Handball in Serbia

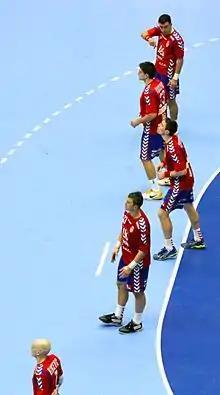
Serbian national handball team

Handball in Serbia was first played during the Interwar period. Originally, it was played in the form of Czech handball and field handball, forerunners to the modern sport of handball. From 1958, modern handball took primacy over other forms of the game. In November 1948 the first Belgrade handball championship took place.